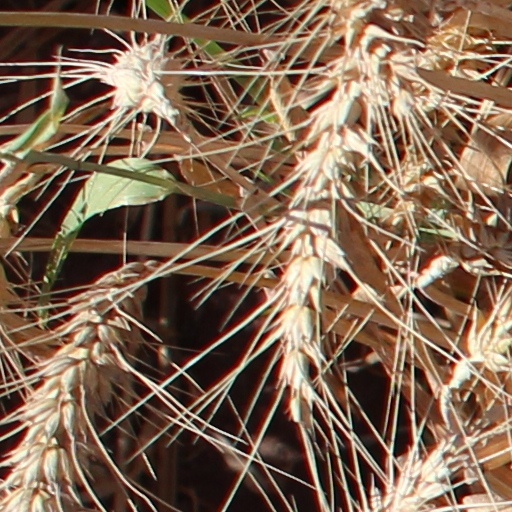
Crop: wheat